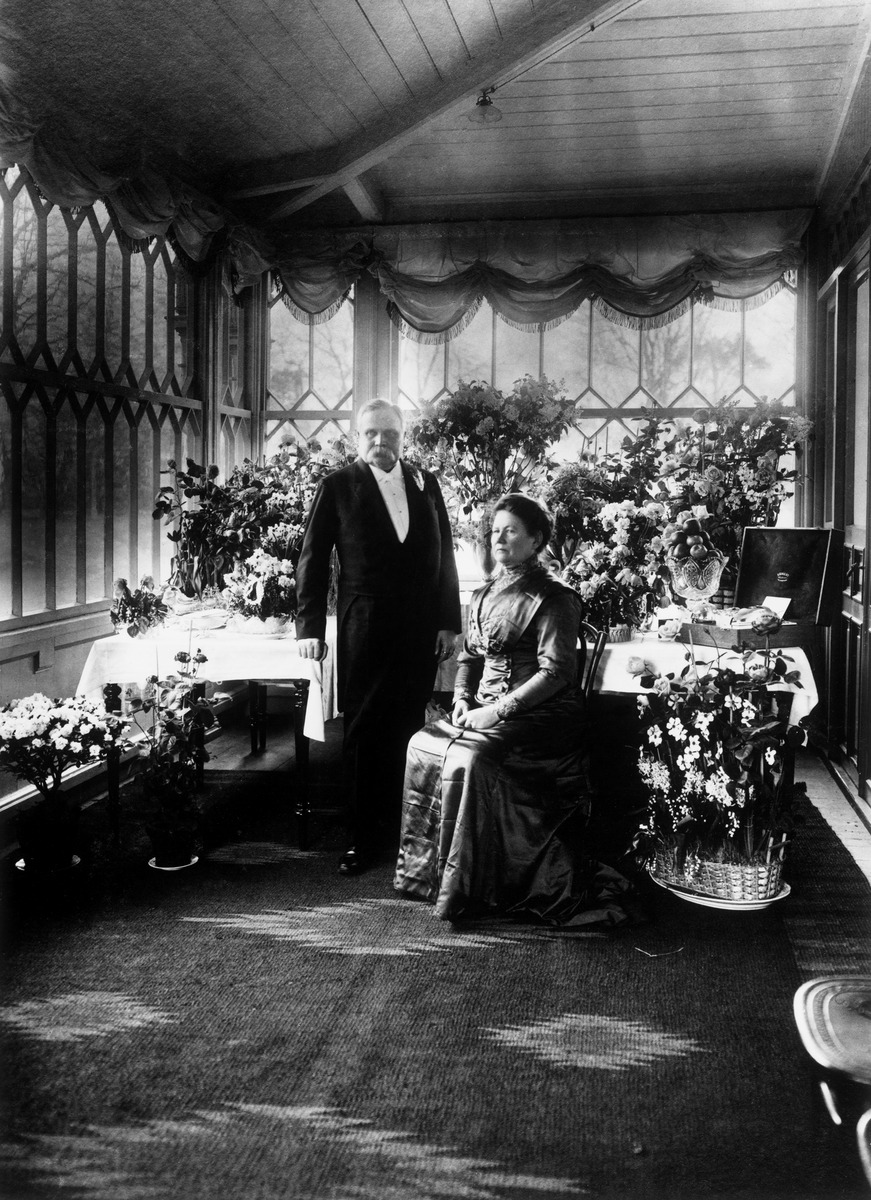
Ravintoloitsija G
sisällön kuvaus: Ravintoloitsija G. A. Wickström ja Erika Wickström hopeahääpäivänään ravintola Kaisaniemen lasiverannalla. mustavalkoinen
Ajankohta: kuvausaika 18.04.1911
Paikka: Suomi, Uusimaa, Helsinki, Kluuvi Helsinki, Kaisaniemi
Aiheet: Wickström, Erika, Wickström, G.A., juhlat perhejuhlat häät, juhlapäivät, kukat, maljakot, vaatteet juhlavaatteet, huonekalut pöydät, hedelmät omena, kuistit, pöytäliinat, sisustustekstiilit verhot